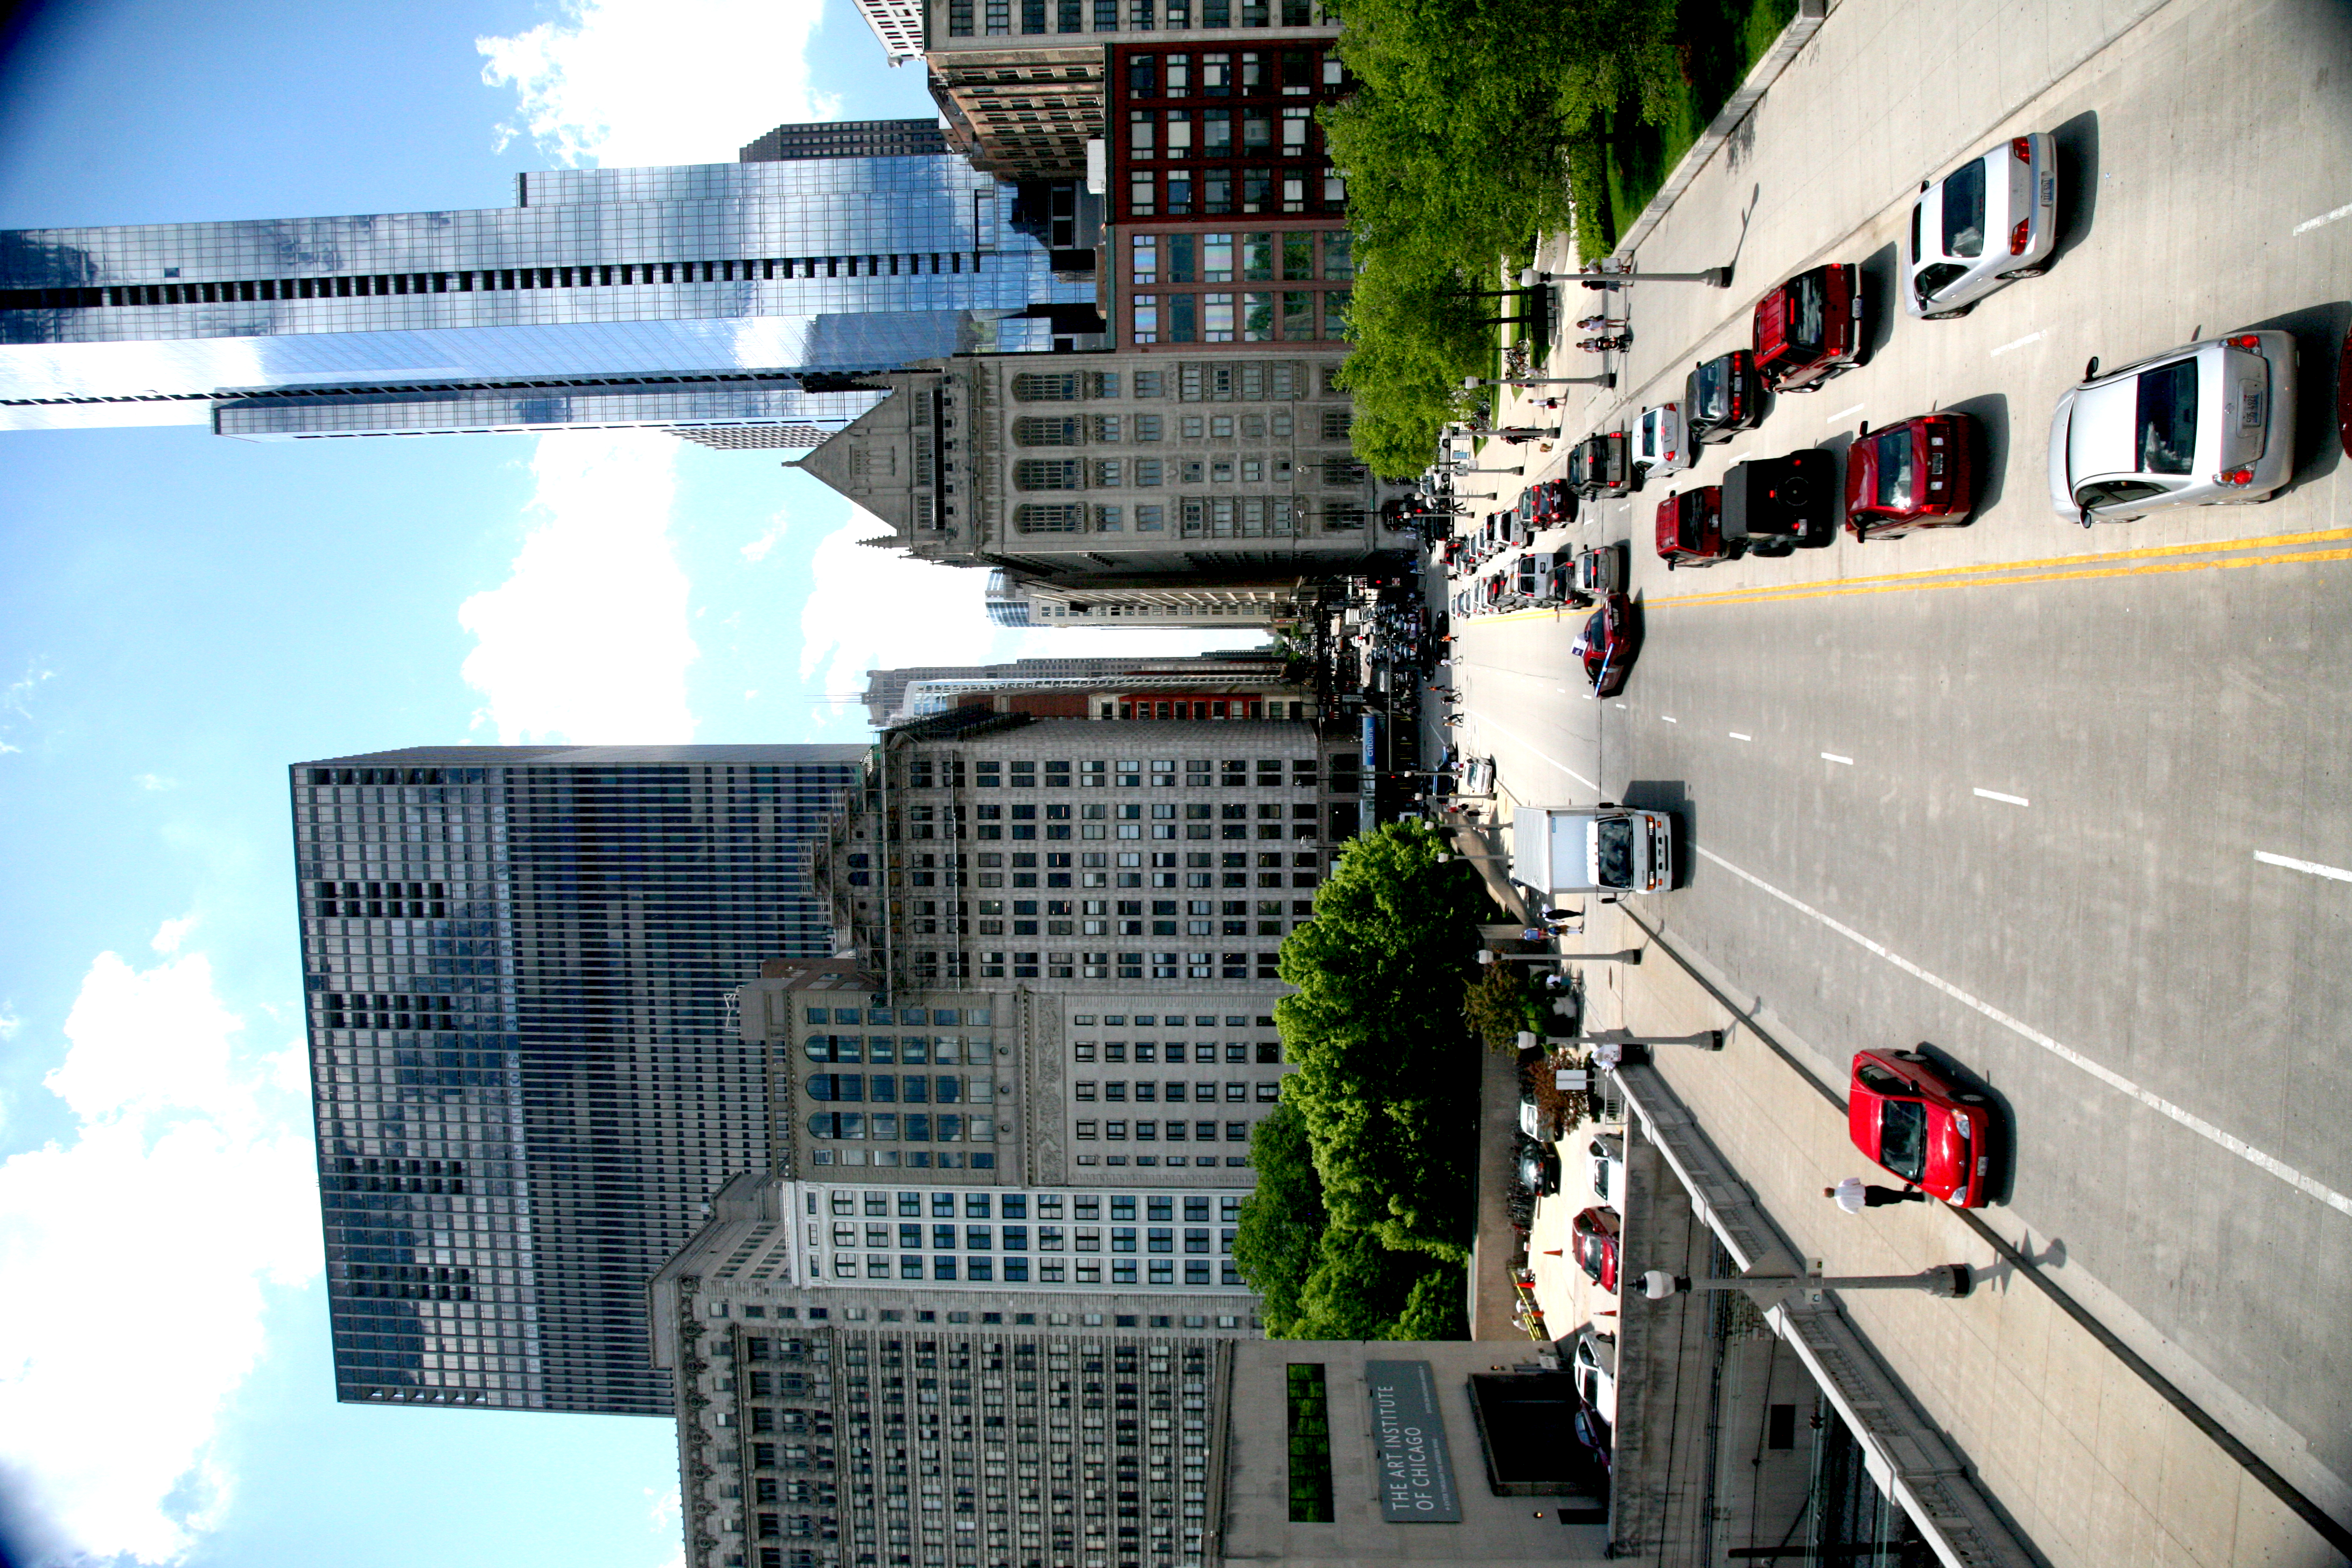
pedestrian, cloud, architecture, road, skyline, traffic, street, highway, building, city, skyscraper, cityscape, downtown, transport, tower, canon, park, chicago, lane, tower block, public transport, nuages, illinois, infrastructure, fountain, parc, 5d, urbanlandscape, enfants, canon5d, joie, metropolis, skycraper, neighbourhood, millenniumpark, clats, bridgeway, r acteur, urban area, residential area, human settlement, metropolitan area